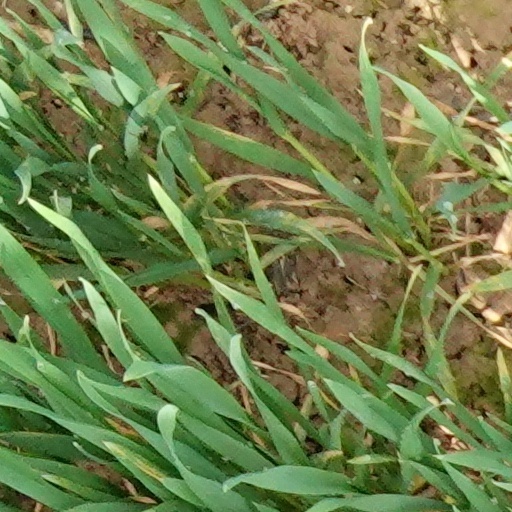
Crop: wheat